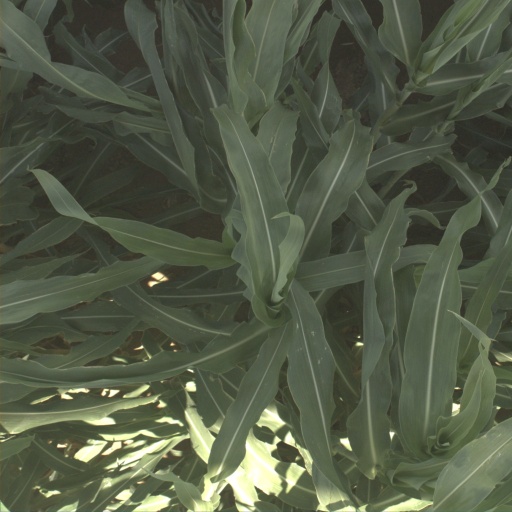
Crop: sorghum